Sokndal Church

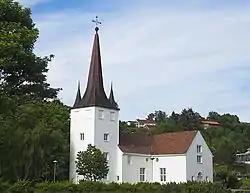
View of the church

Sokndal Church is a parish church of the Church of Norway in Sokndal Municipality in Rogaland county, Norway. It is located in the village of Hauge. It is the main church for the Sokndal parish which is part of the Dalane prosti (deanery) in the Diocese of Stavanger. The white, wooden church was built in a cruciform design and in a Louis XVI style in 1803 using designs by an unknown architect. The church seats about 800 people.